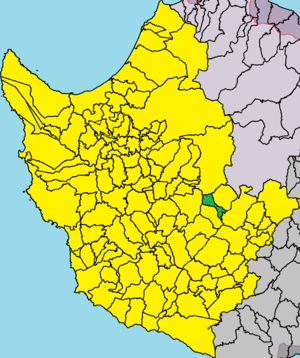
Kilínia est un village de Chypre de plus de 39 habitants.